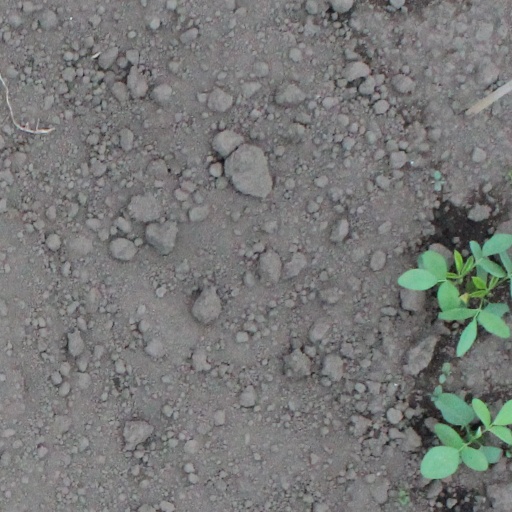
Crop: soybean